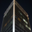
Label: skyscraper